Thomas Cromwell

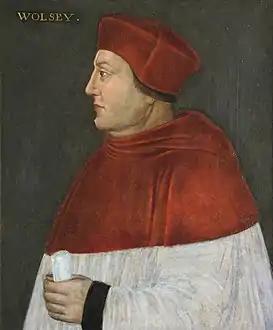
Cardinal Thomas Wolsey

By 1520, Cromwell was firmly established in London mercantile and legal circles. In 1529, he obtained a seat in the House of Commons as a burgess, though the constituency he represented has not been identified with certainty. He prepared a daring speech against King Henry's declared intention of leading an invasion of France, although it was expressed tactfully in terms of concern for the King's safety while on campaign and fear of the costs such an overbold policy would entail; it was the latter point that embodied Cromwell's true concern. There is no record of when Cromwell actually delivered the speech in the chamber and some modern historians, including Michael Everett and Robert Woods, have suggested that the whole episode was no more than a ploy, sanctioned by Henry himself, to allow him to withdraw graciously from his rash threat of war.